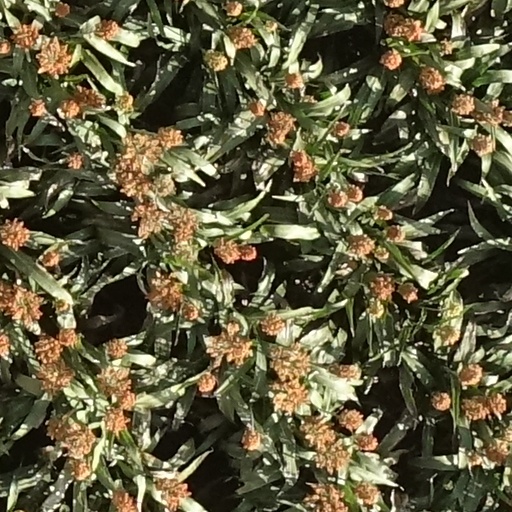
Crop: sorghum